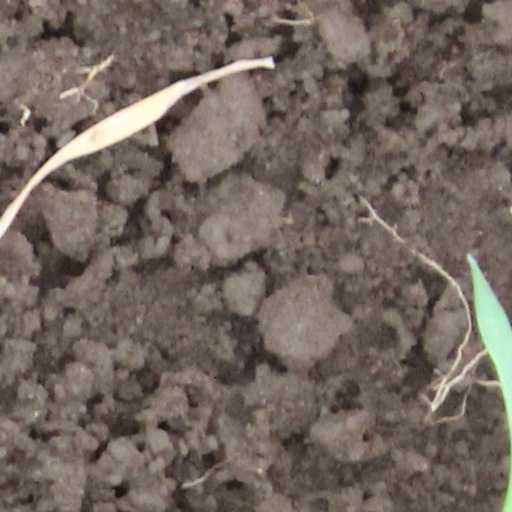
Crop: wheat